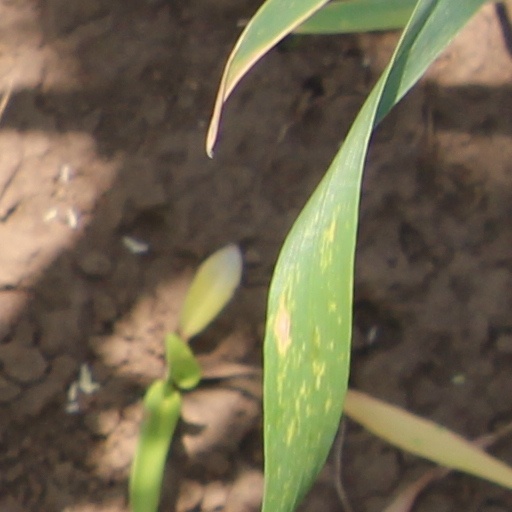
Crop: wheat